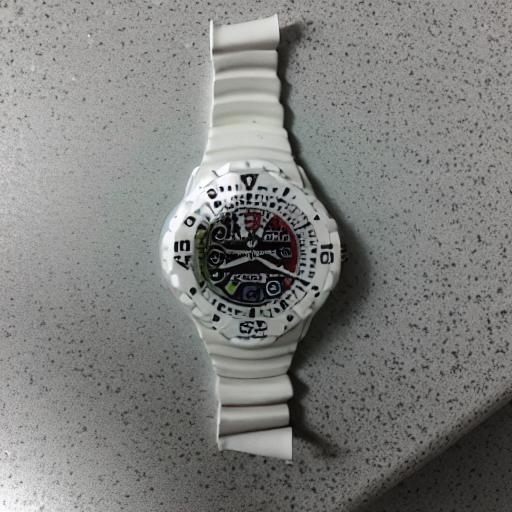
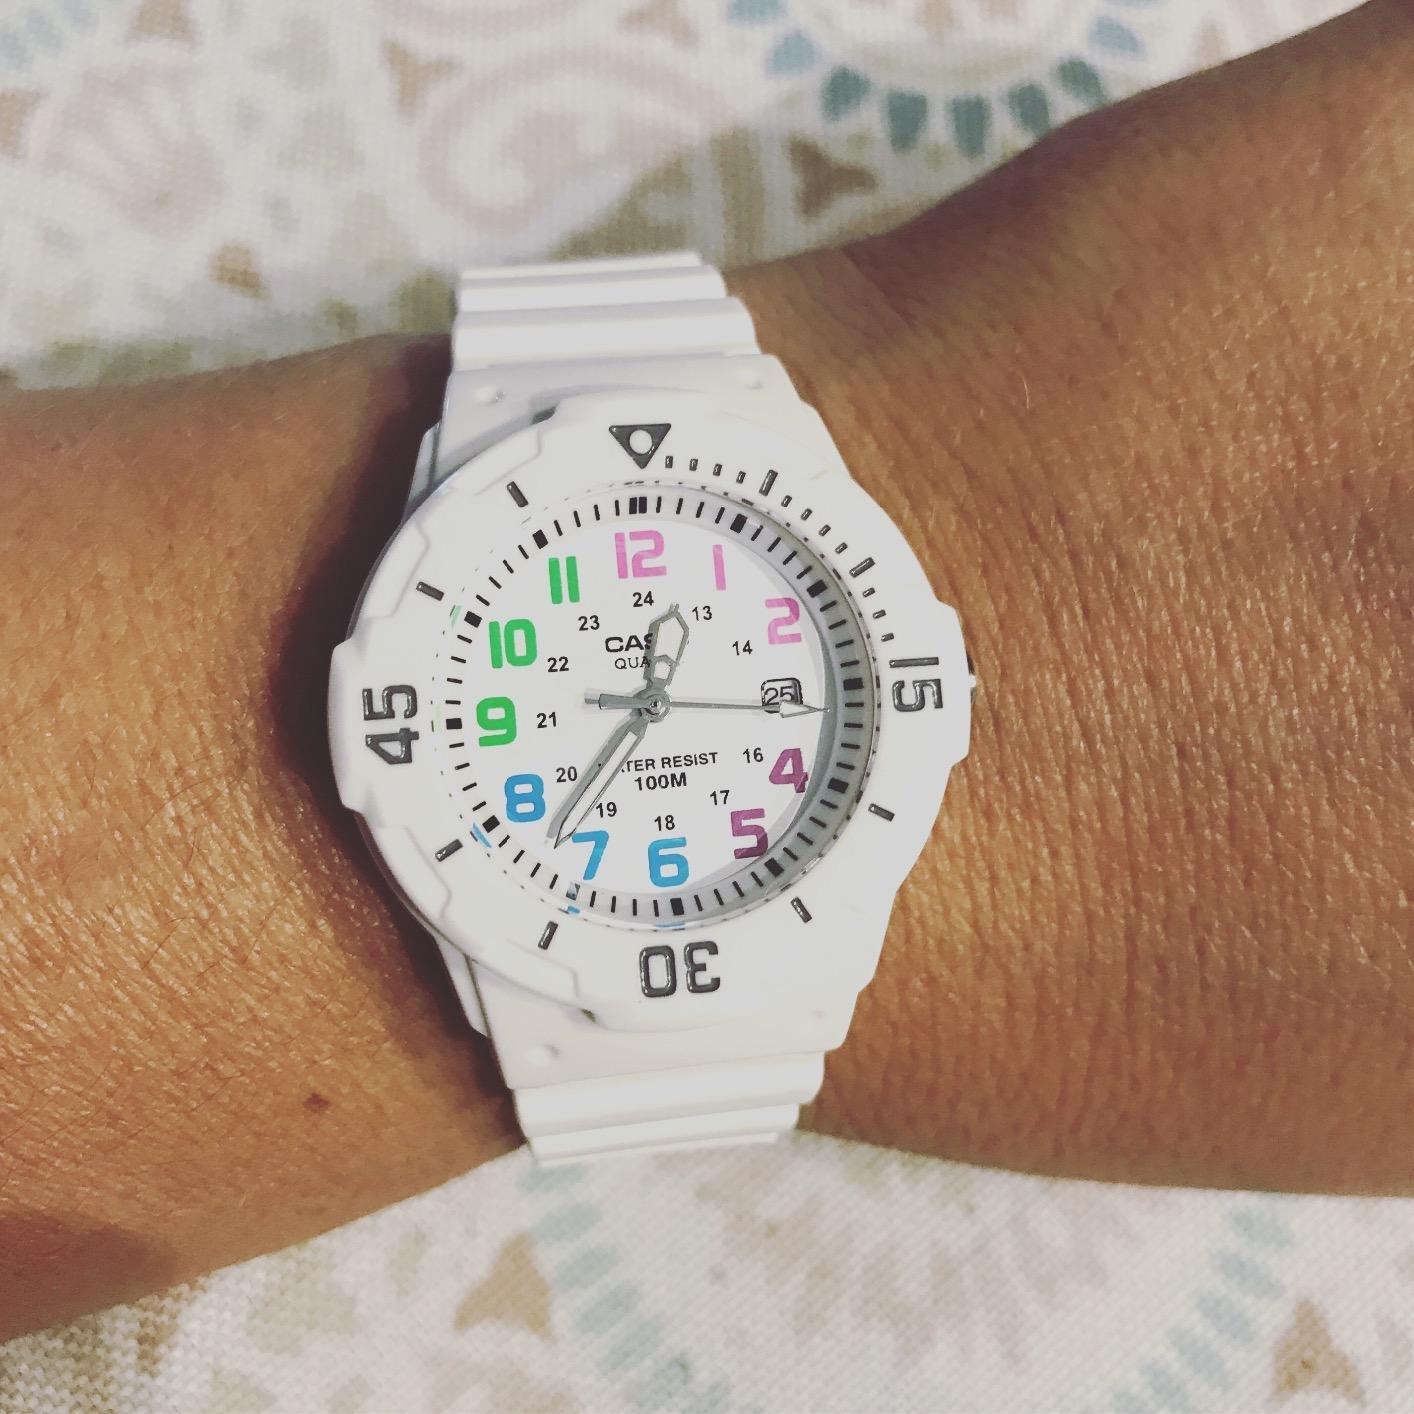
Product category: accessories_watch
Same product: no